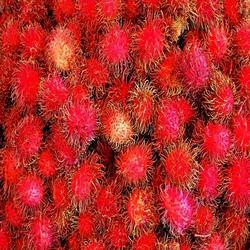
Label: Rambutan